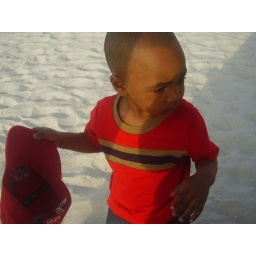
Ethan enjoying the sun, sand and water in Orange Beach, Alabama